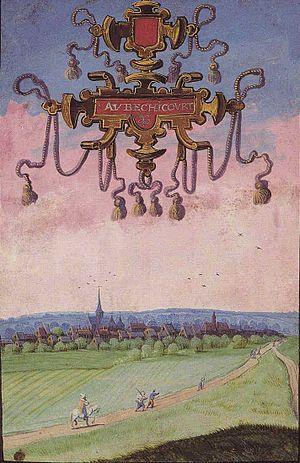
Description d'Auberchicourt
Auberchicourt est une commune française située dans le département du Nord, en région Hauts-de-France. La Compagnie des mines d'Aniche y a ouvert sans succès ses avaleresses Aglaé et La Paix, puis ses fosses Espérance et Sainte Marie.